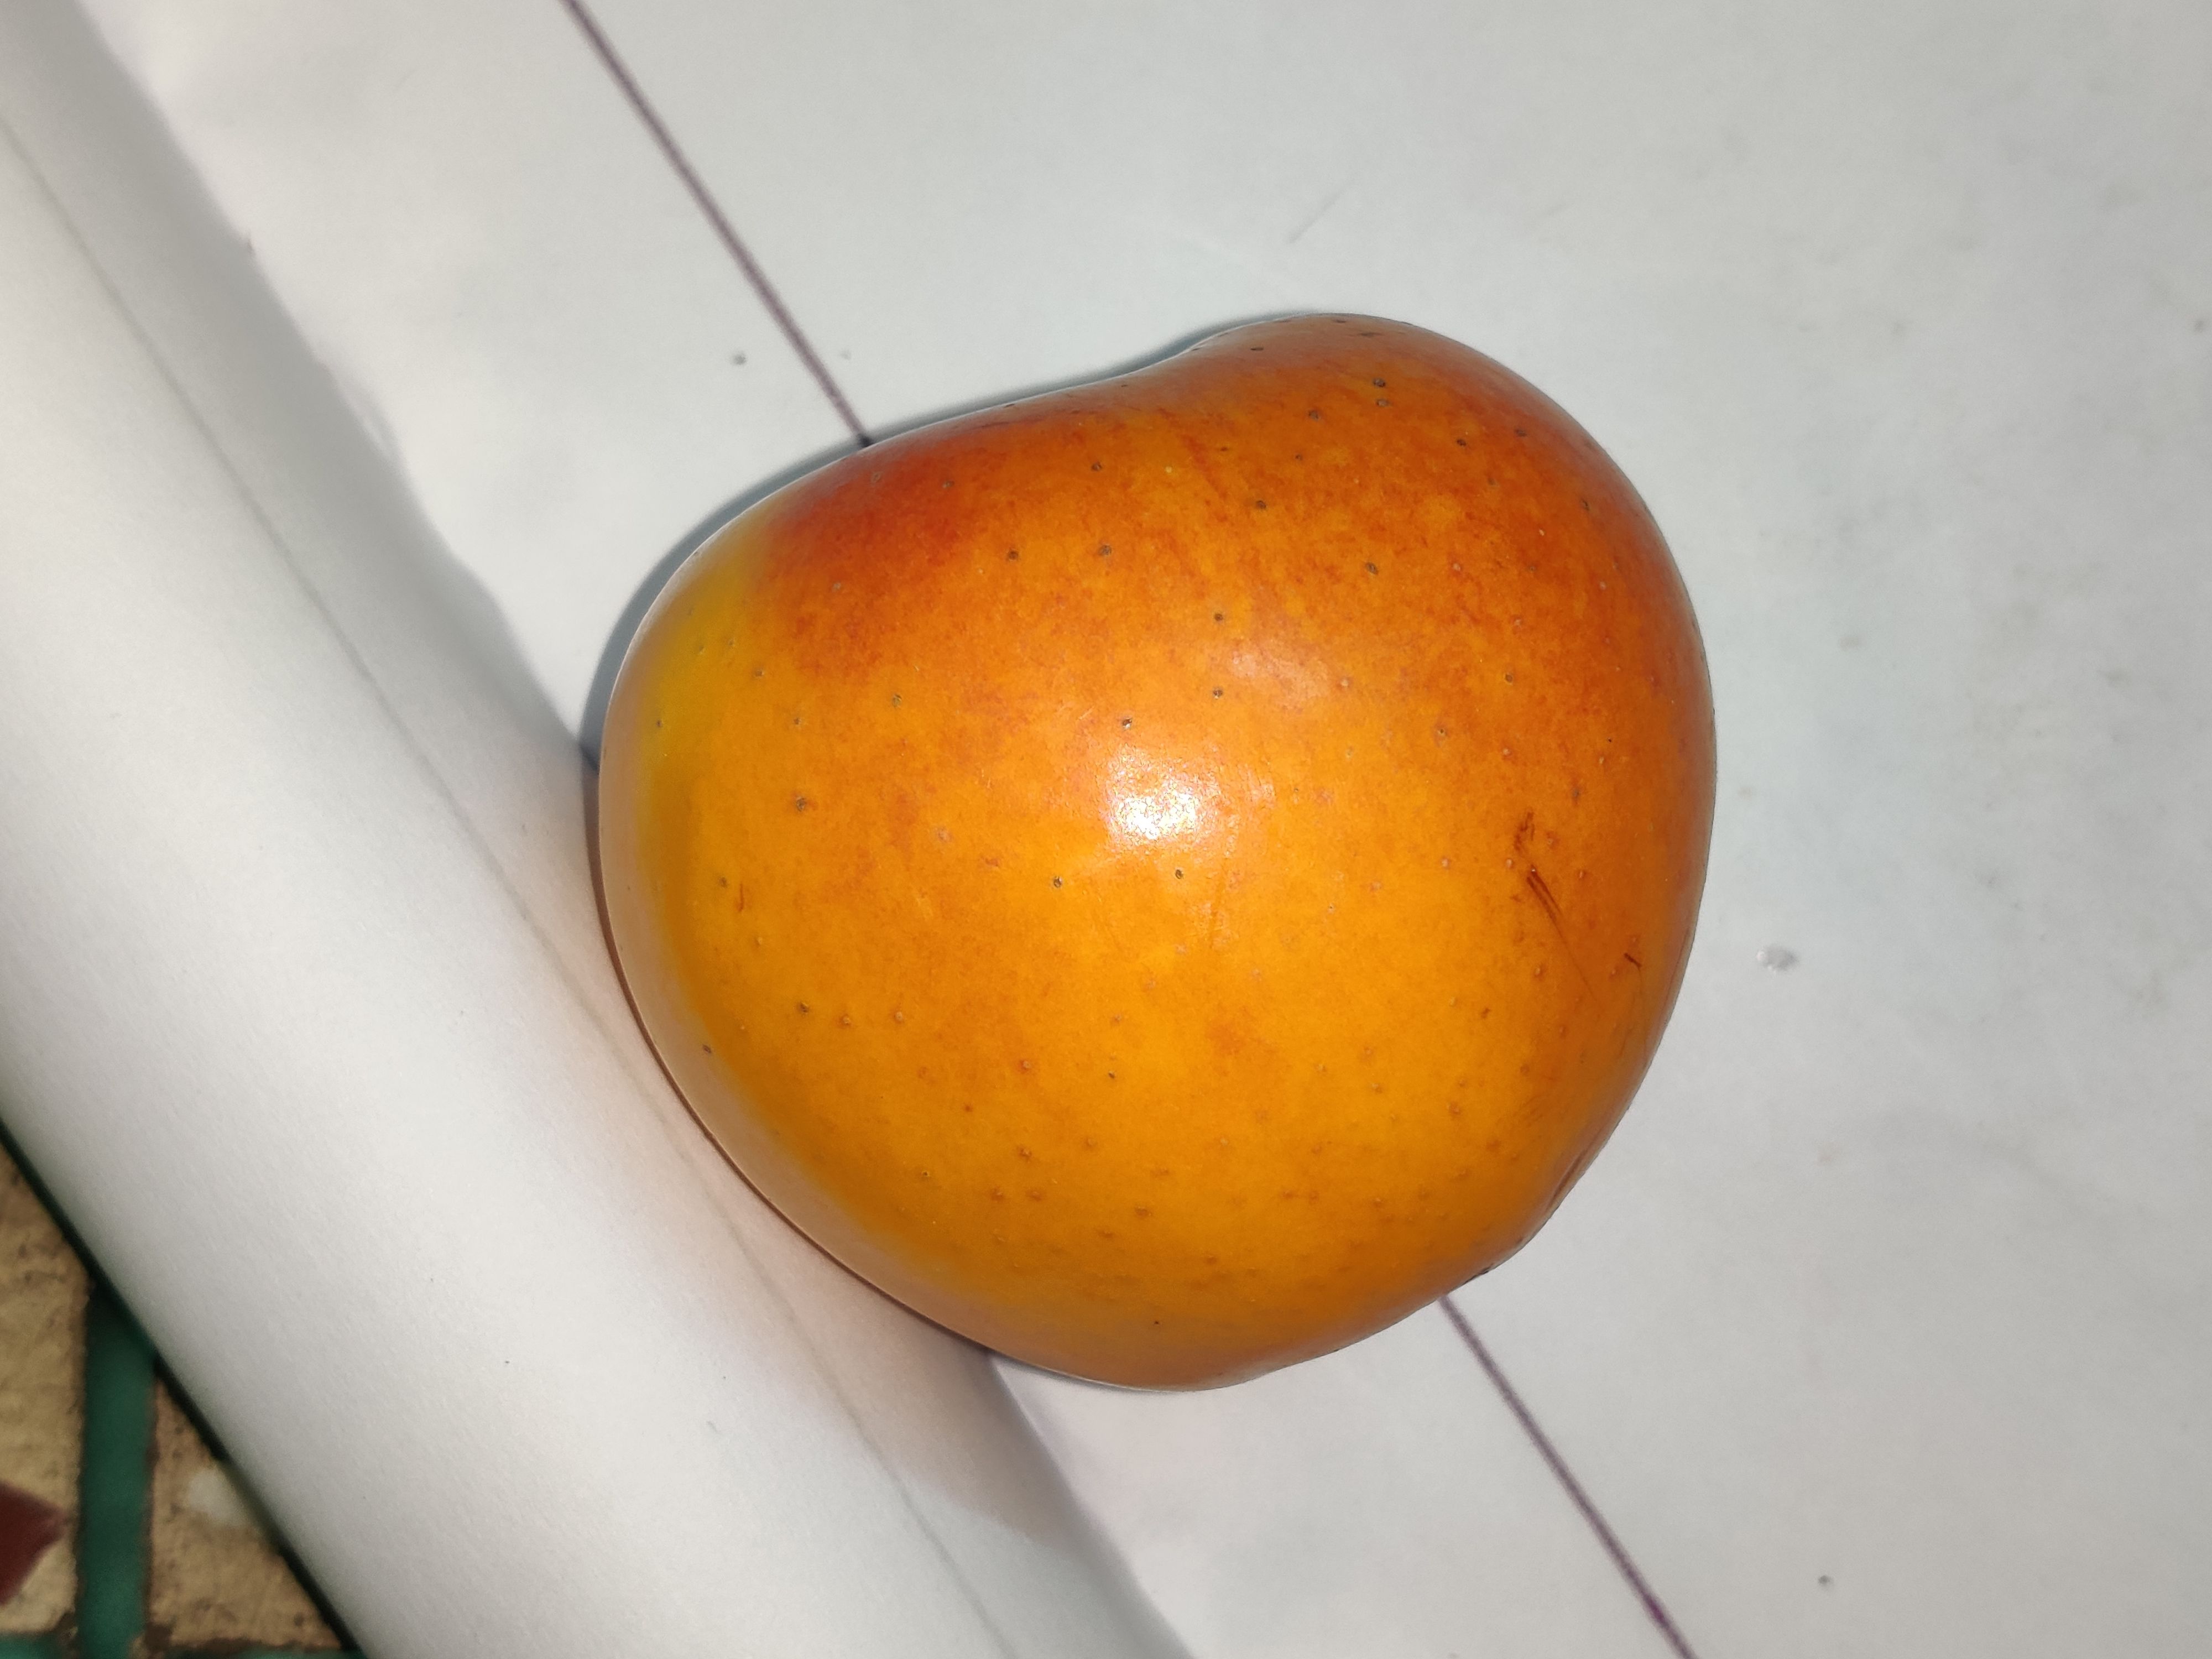
Fruit: apple
Grade: 1st-grade